Abigail Rencheli

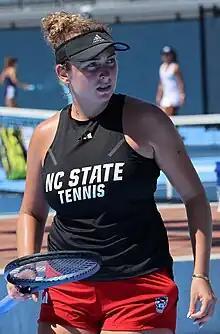
Rencheli at the 2023 Kitty Harrison Invitational

Abigail Rencheli (born April 5, 2002) is a Moldovan-born American tennis player.